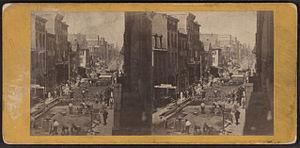
Un pavé en bois est un type de pavé, en bois debout, de différentes essences, qui a servi de matériau de revêtement routier, seconde moitié du XIXᵉ siècle, début XXᵉ siècle. Ce système de pavé connu depuis longtemps en Russie et dans le nord de l'Allemagne est essayé à Londres début XIXᵉ siècle et par la suite adopté par différentes grandes villes comme Paris, New York ou Chicago.